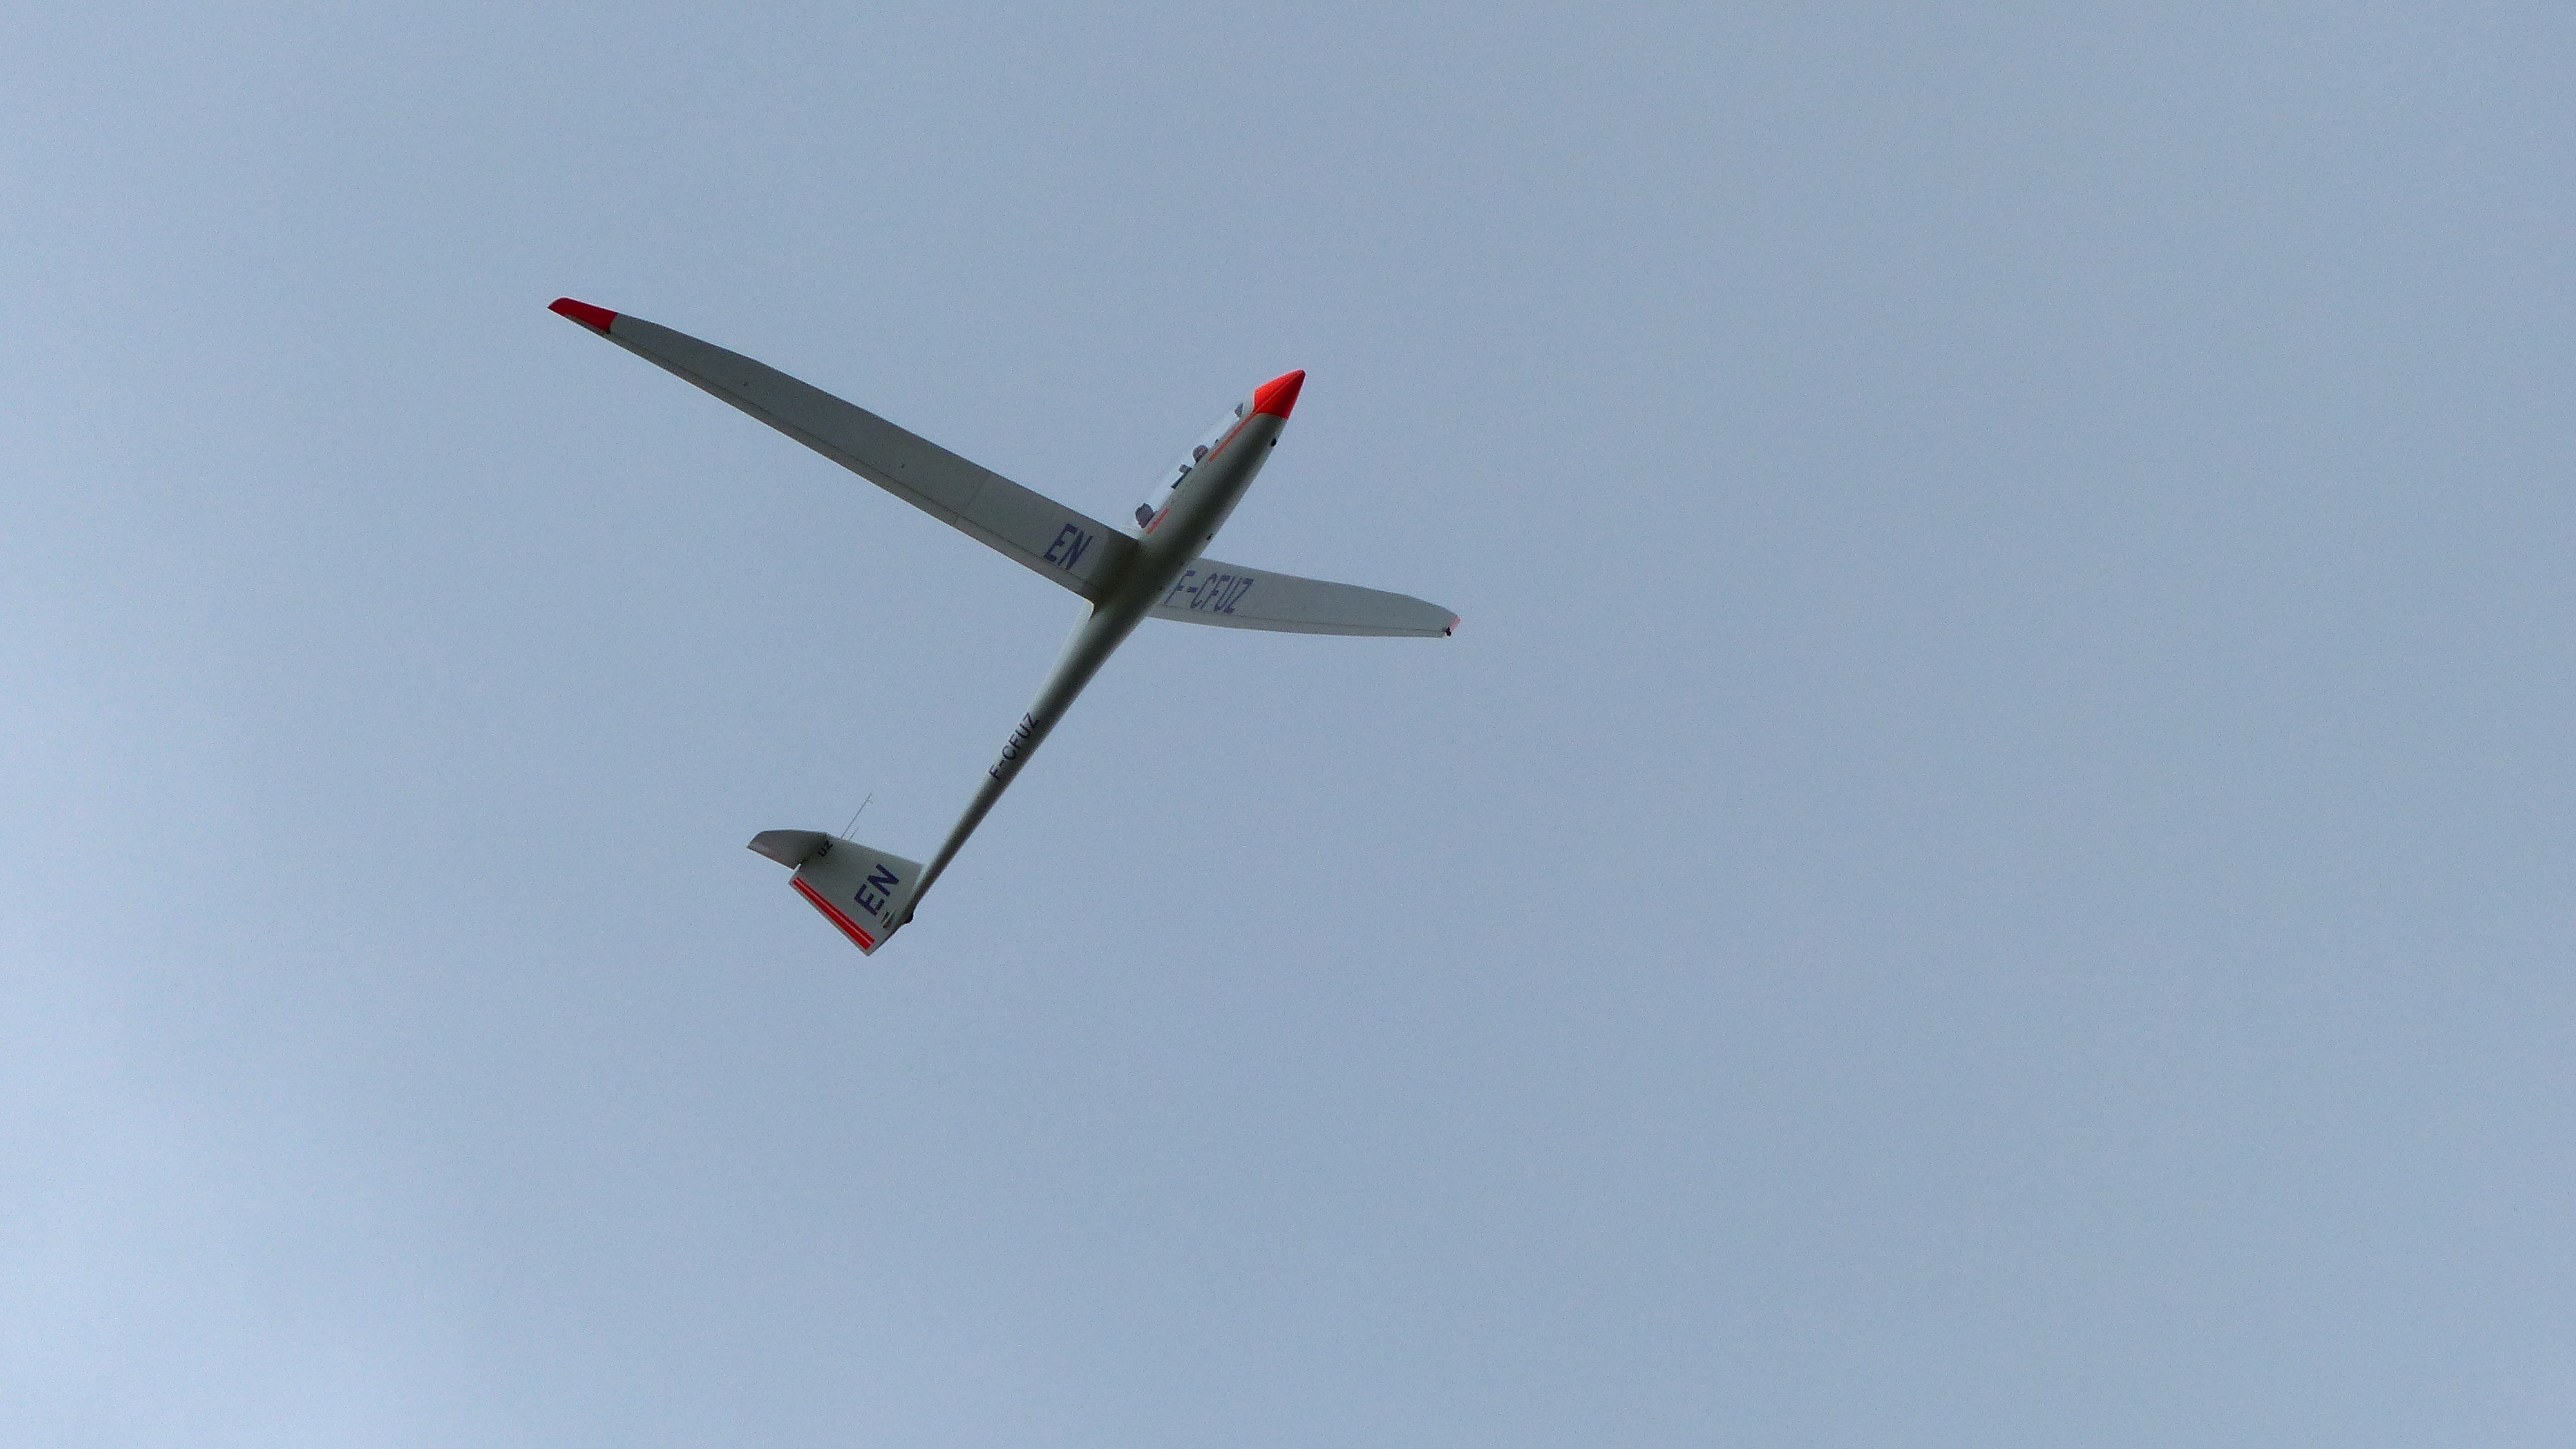
wing, sky, air, adventure, airplane, aircraft, vehicle, airline, aviation, flight, freedom, toy, glider, gliding, wings, air sports, air show, aerobatics, monoplane, air travel, atmosphere of earth, windsports, general aviation, air racing